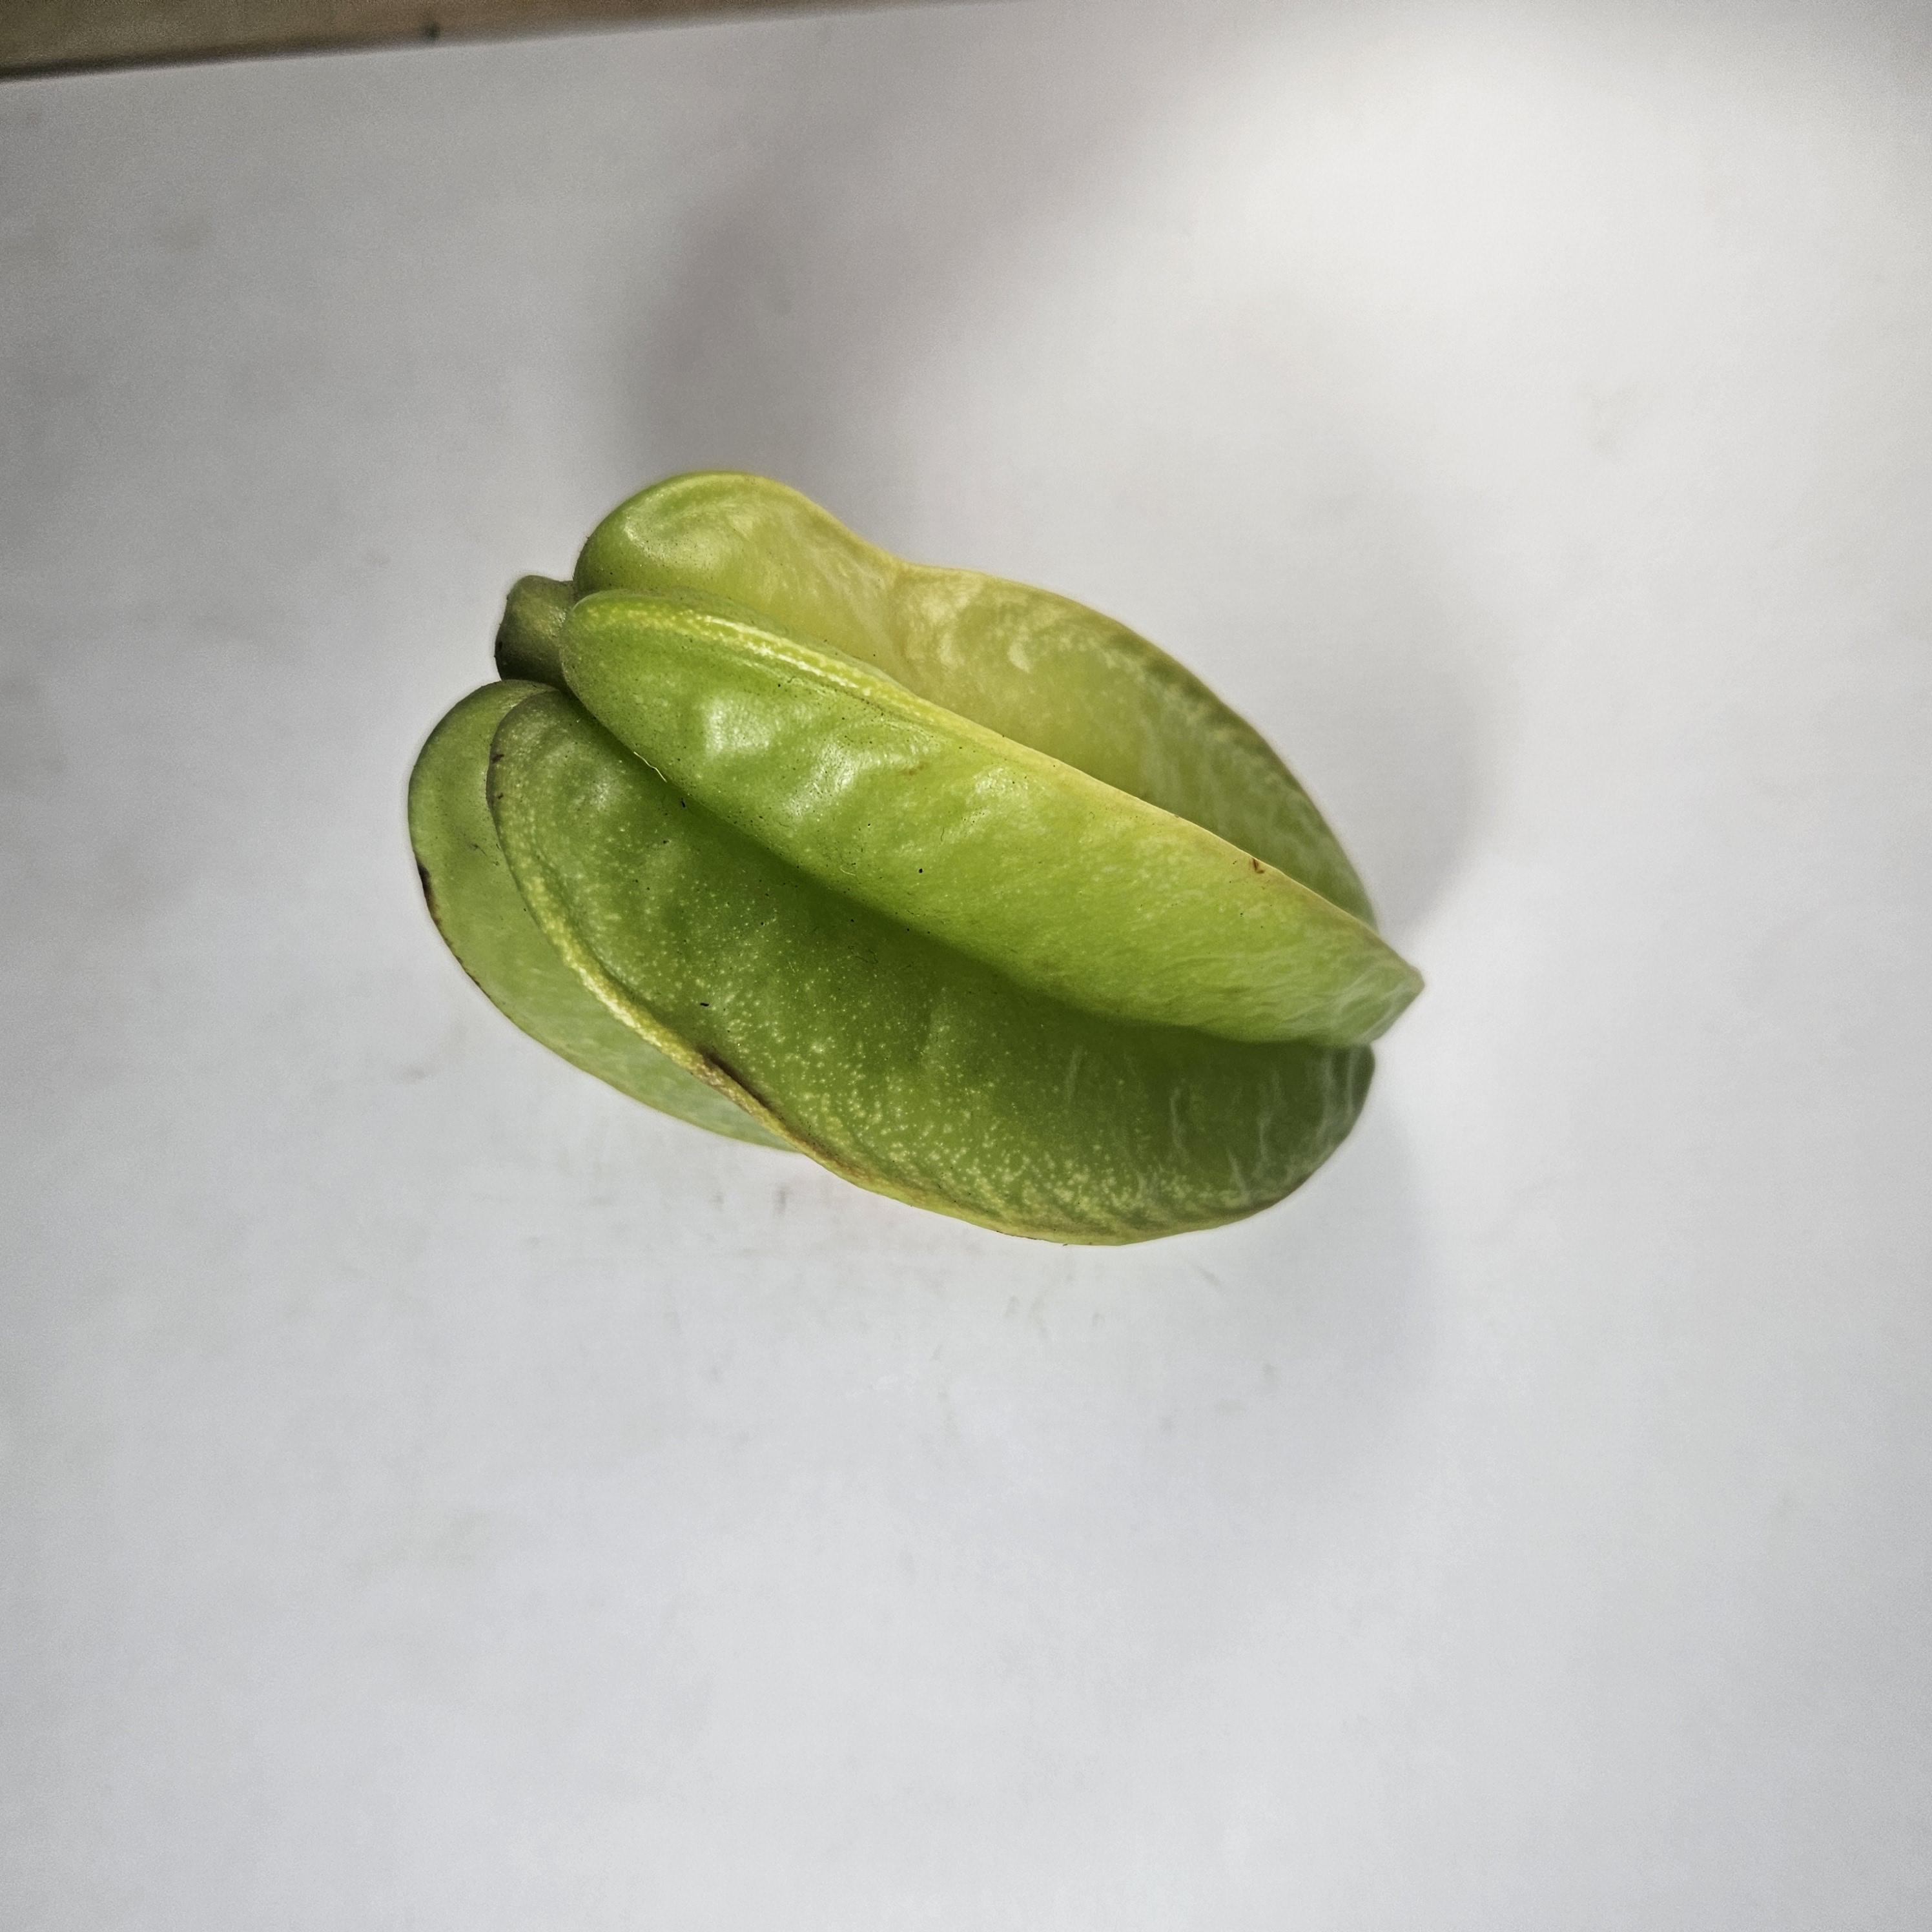
Label: Healthy Fruits